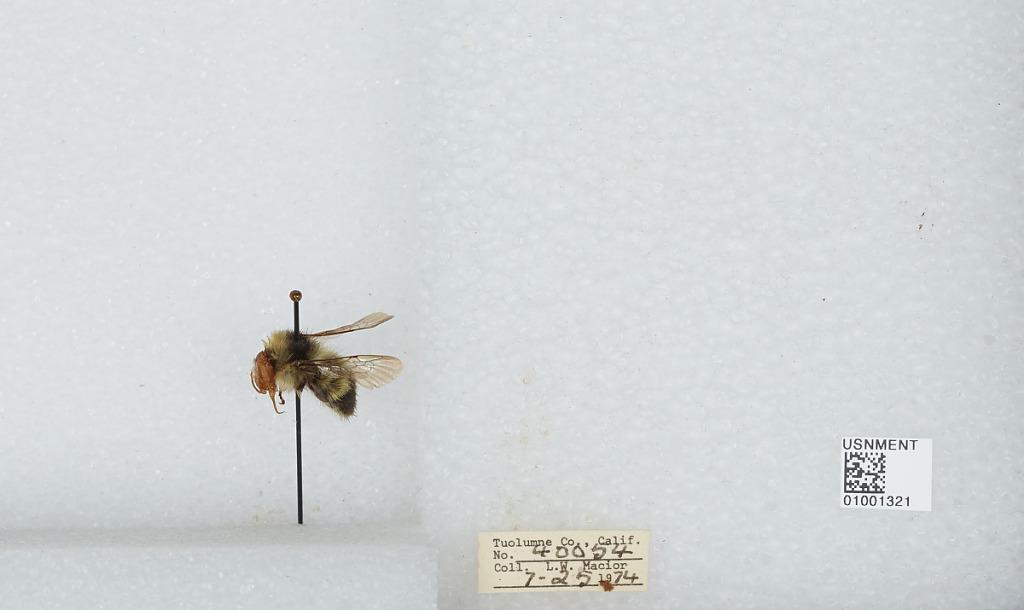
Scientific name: Bombus (Pyrobombus) flavifrons Cresson
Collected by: L. Macior
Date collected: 1974-7-25
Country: United States
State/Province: California
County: Tuolumne
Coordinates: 38.02, -119.94